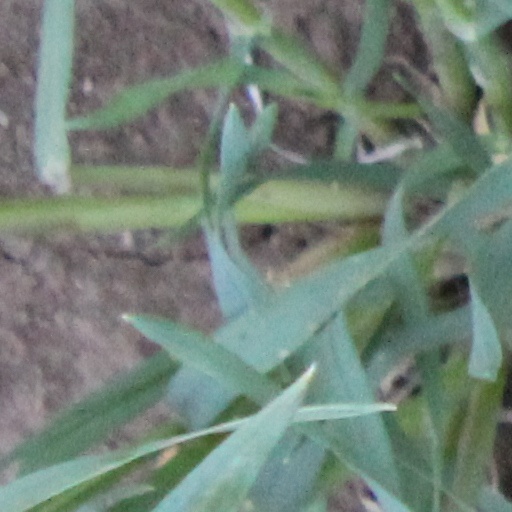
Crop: wheat